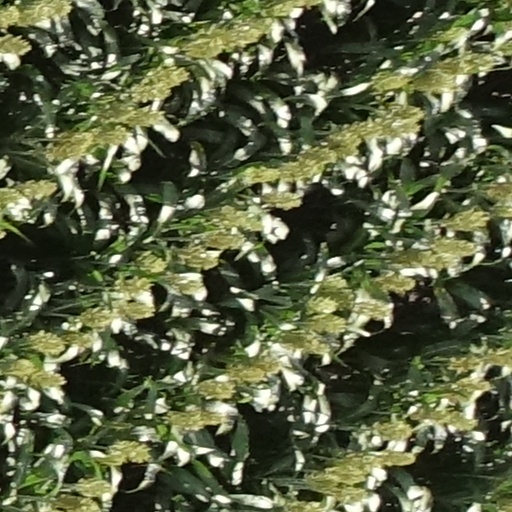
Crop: sorghum